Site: saxony
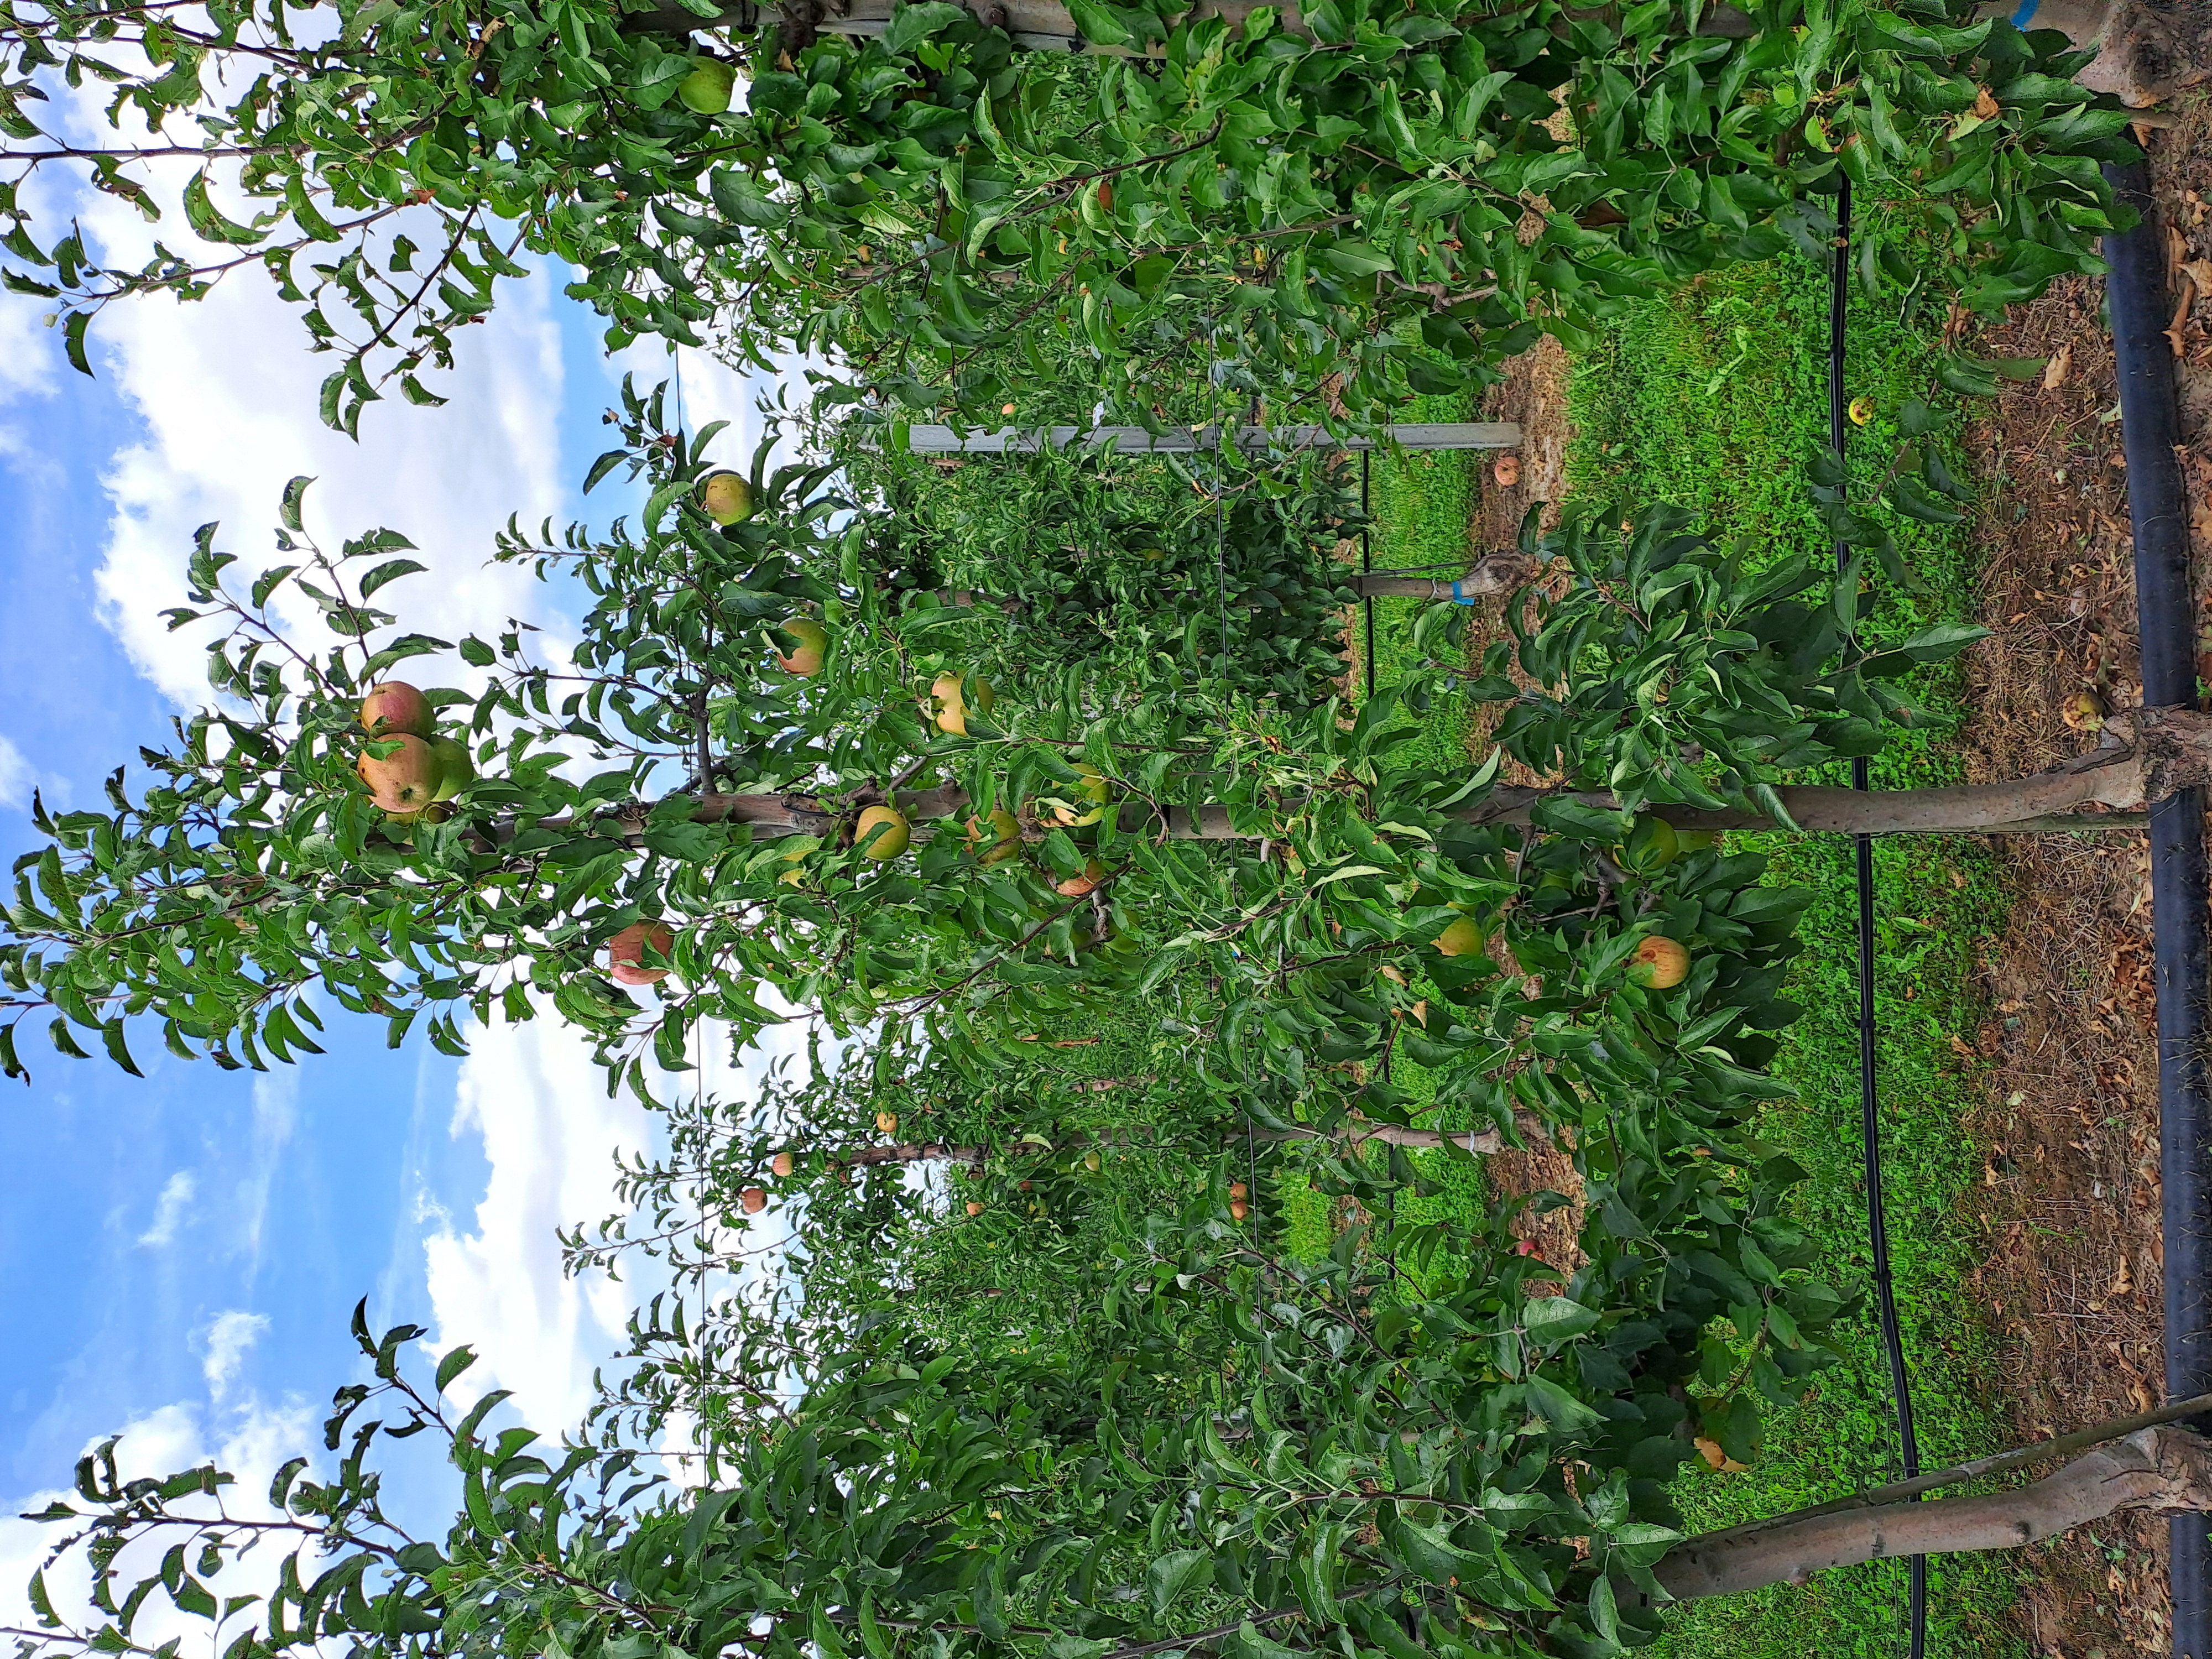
Growth stage (BBCH 85): Maturity of fruit and seed